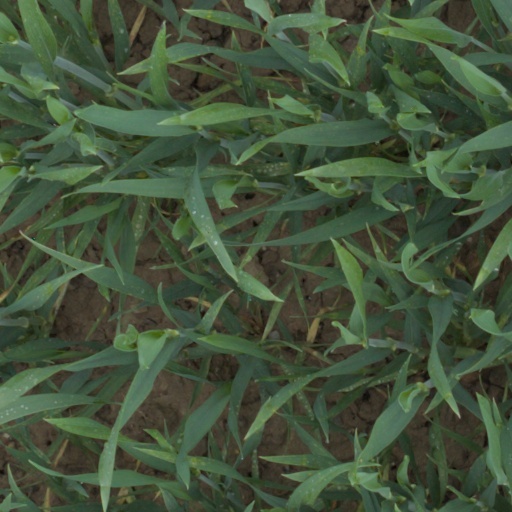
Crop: wheat